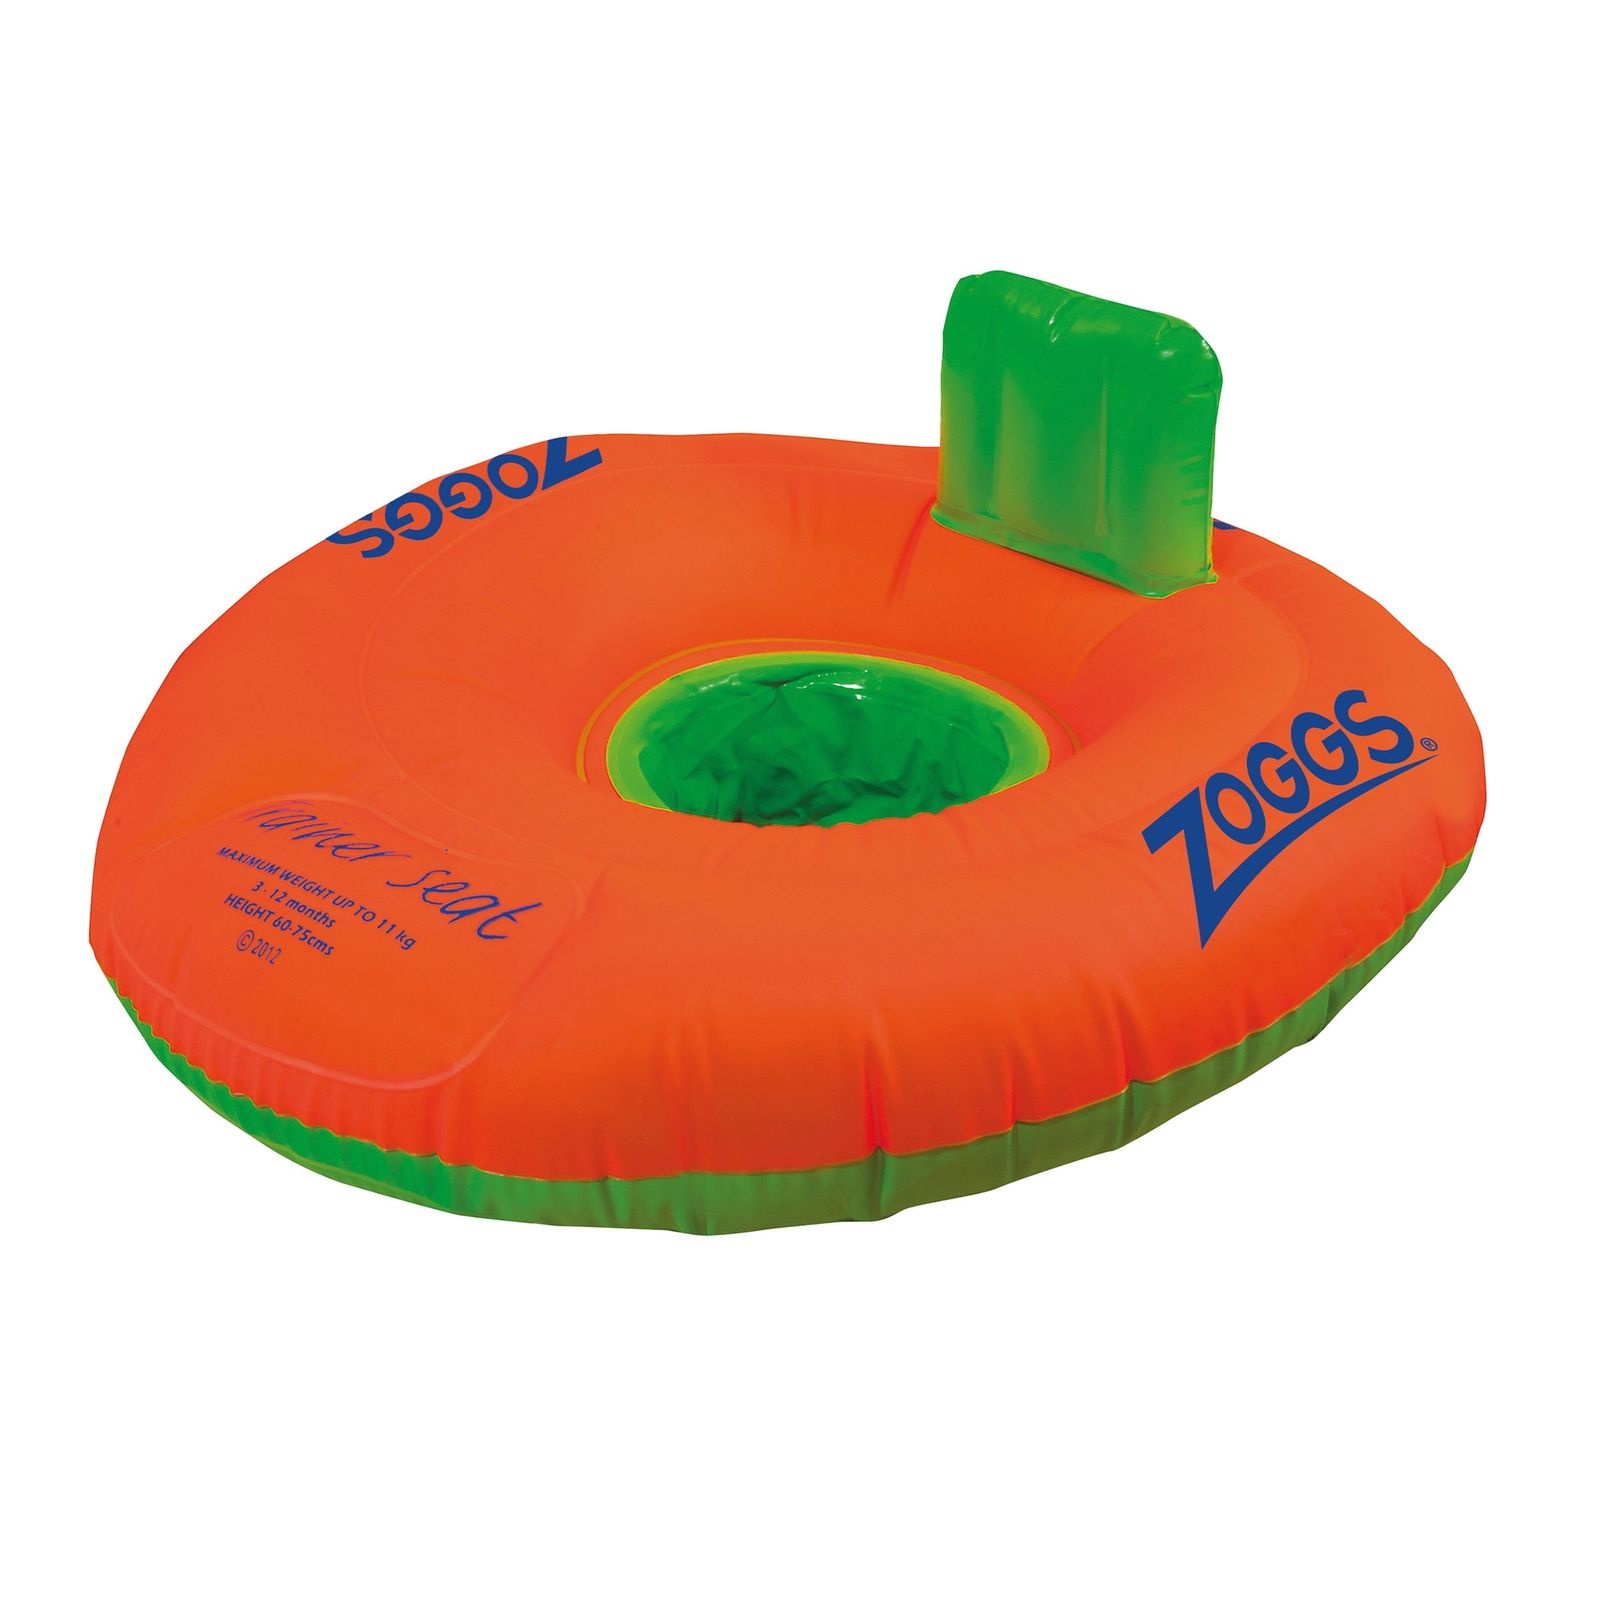
Trainerstoeltje Baby Oranje 0-12m 0-11kg Zoggs 465384
﻿Trainerstoeltje Baby Oranje 0-12m 0-11kg Zoggs 465384 Beschrijving: Het Trainerstoeltje Baby in een levendige oranje kleur is de perfecte manier om uw kleintje kennis te laten maken met het water. Ontworpen voor kinderen van 0 tot 12 maanden en tot 11 kg, biedt dit stoeltje een veilige en comfortabele manier voor uw baby om te drijven en te spelen in het water. De constructie is voorzien van duurzame luchtkamers, wat extra veiligheid garandeert, zelfs als het product onverhoopt wordt lek. Dankzij de innovatieve Easy Inflate™-technologie is het opblazen en leeg laten lopen van het stoeltje snel en eenvoudig. Met zijn heldere kleuren zorgt het voor uitstekende zichtbaarheid, wat bijdraagt aan de veiligheid. Dit product is ideaal voor ouders die hun kinderen willen laten wennen aan het water, terwijl ze hen ondersteunen in hun vroege ontdekkingen. Belangrijkste kenmerken: Duurzame en veilige constructie met 4 luchtkamers. Innovatieve Easy Inflate™-ventielen voor snel opblazen en leeglopen. Helder oranje ontwerp voor optimale zichtbaarheid in het water. Geschikt voor baby’s van 0-12 maanden en tot 11 kg. Comfortabele zitting voor een ontspannen ervaring in het water. Veiligheidsgaranties, zelfs bij puncturen in het materiaal. Ideaal voor gebruik in kalm water, zoals zwembaden of rustige meren. Ondersteunt de ontwikkeling van zelfvertrouwen in wateractiviteit. Unisex design, geschikt voor zowel jongens als meisjes. Specificaties: Fabrikant: Head SKU: 465384 Materiaal: Duurzaam PVC Maat/Afmetingen: Geschikt voor baby’s van 0-12 maanden (tot 11 kg) Gewicht: Lichtgewicht Kleur: Oranje Maat: 0-12m 0-11kg Categorie: Hulpmiddelen Leeftijdsgroep: Kinderen Geslacht: Unisex Aanbevolen gebruik: Dit Trainerstoeltje is ideaal voor ouders die hun kinderen kennis willen laten maken met het zwemmen, van recreatieve tot iets meer ervaren gebruikers. Het is perfect voor gebruik in rustige wateromstandigheden, zoals zwembaden of ondiepe meren, waar baby's veilig kunnen spelen en drijven. Combineer het met andere zwemaccessoires zoals zwemhulpmiddelen of zwemkleding voor een complete zwemervaring.
Brand: Zoggs
Category: Sporting Goods > Outdoor Recreation > Boating & Water Sports > Swimming > Child Swimming Aids > Swim Seats